David I of Scotland

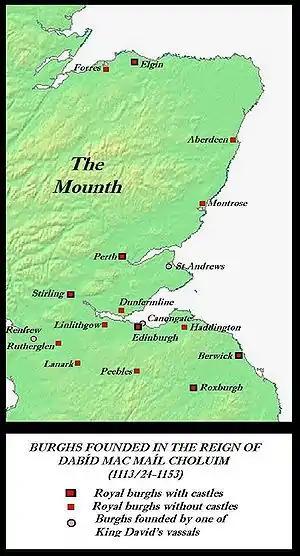
Burghs established in Scotland before the accession of David's successor and grandson, Máel Coluim IV; these were Scotland's first towns.

In the modern period, there has been more of an emphasis on David's state-building and the effects of his changes on Scottish cultural development. Lowland Scots tended to trace the origins of their culture to the marriage of David's father Máel Coluim III to Saint Margaret of Scotland, a myth which had its origins in the medieval period. With the development of modern historical techniques in the mid-19th century, responsibility for these developments appeared to lie more with David than his father. David assumed a principal place in the alleged destruction of the Celtic Kingdom of Scotland, Andrew Lang, in 1900, wrote that "with Alexander [I], Celtic domination ends; with David, Norman and English dominance is established".